Devonport High School for Boys

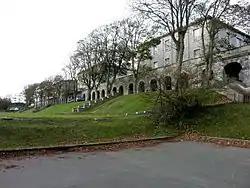
Looking west along the Colonnade

Until the merger with Tamar High School at the end of the 1980s there were three 'forms' of pupils who were separate during their first three years, then began to mix as they opted into different subjects (North, South and West or N, S and W). Forms after O-Levels or GCSEs were also somewhat disrupted into new tutor groups each year. The merger with Tamar generated a new form of mixed pupils from both schools: East.